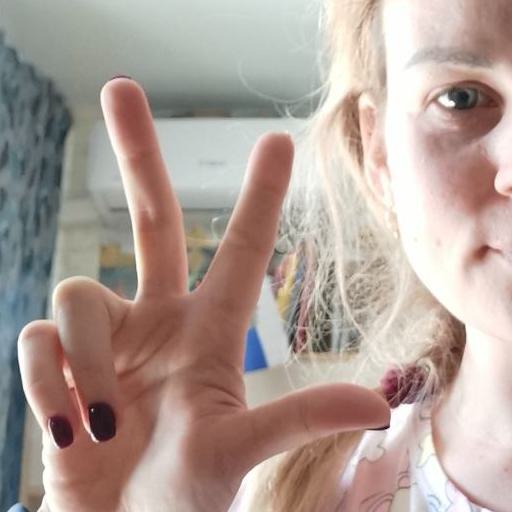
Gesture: three2